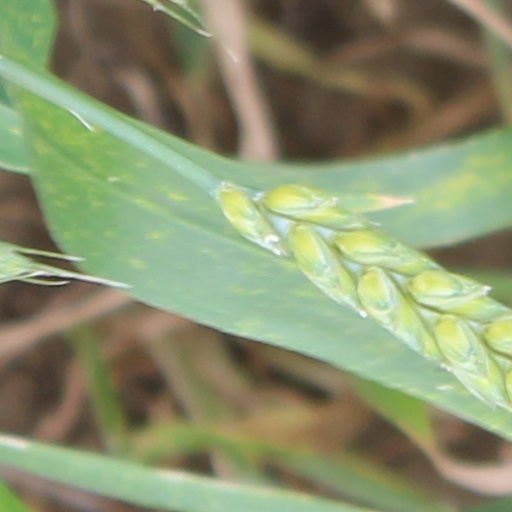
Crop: wheat